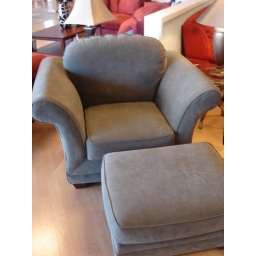
But it will work for the bedroom, you have to have a chair in the bedroom